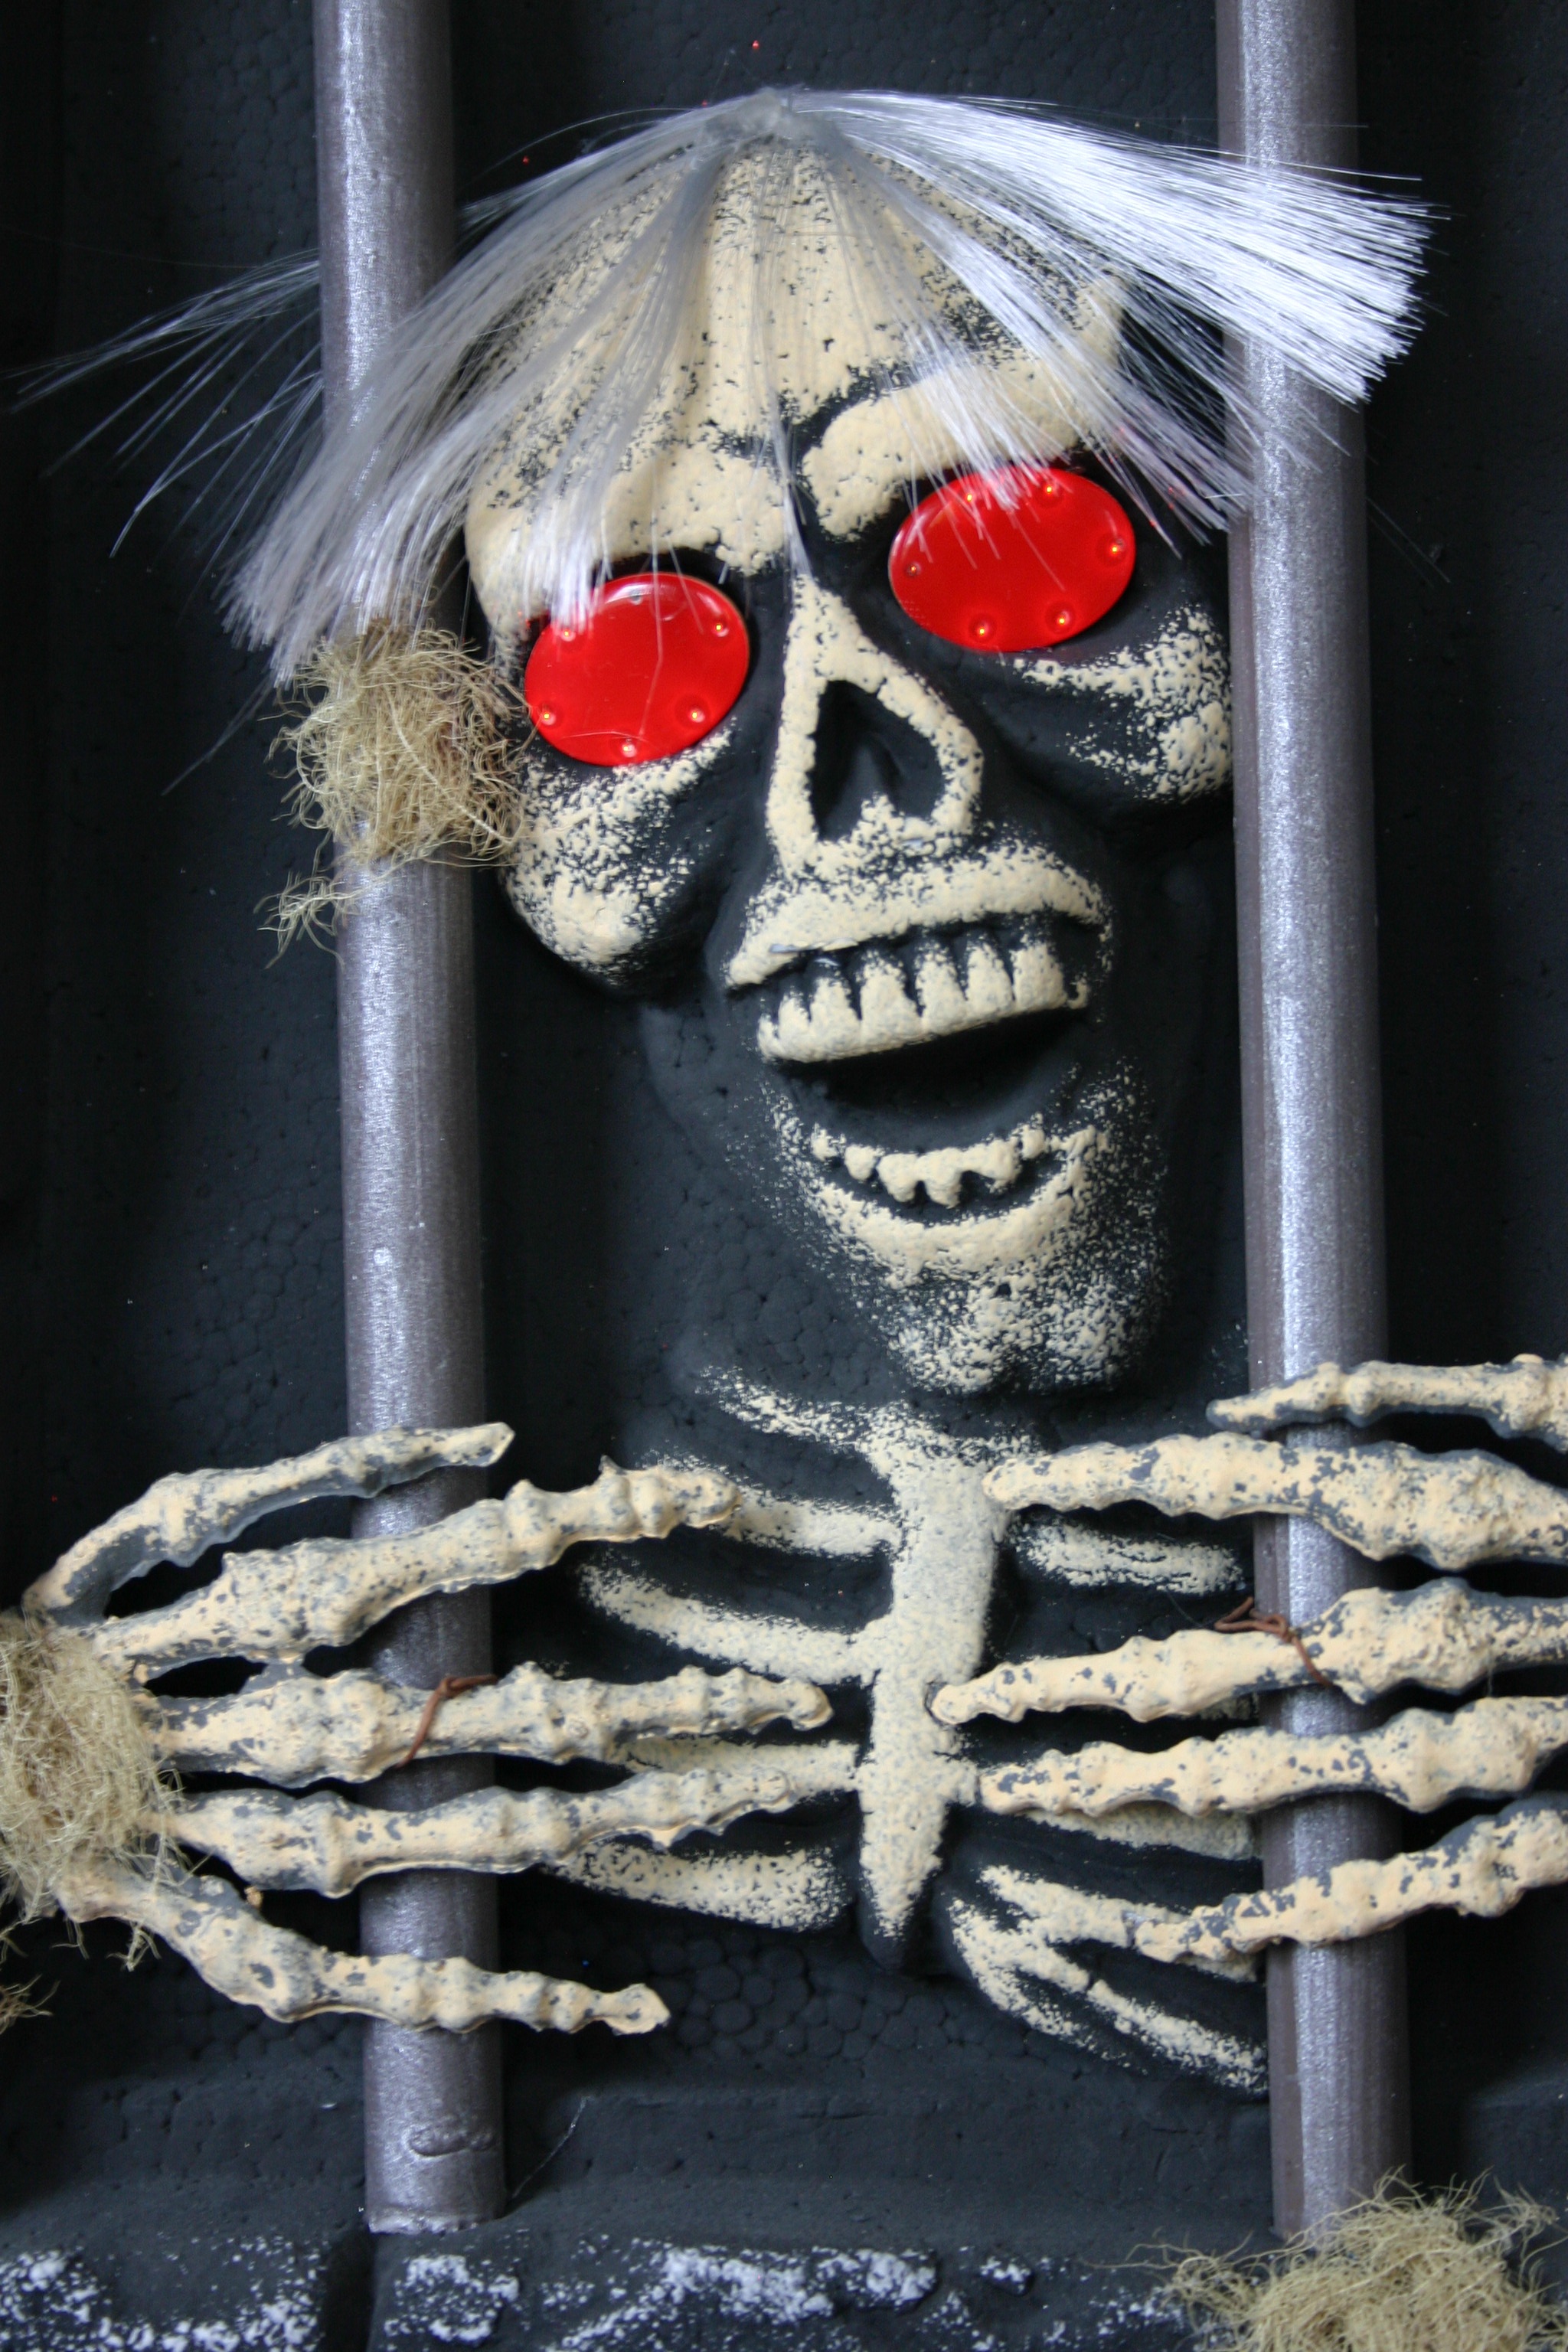
decoration, halloween, skull, bone, sculpture, art, scary, temple, head, weird, creepy, skeleton, horror, carving, scare